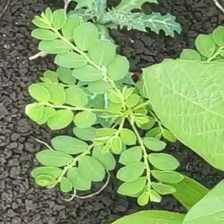
Weed species: Sicklepod_(Senna obtusifolia)